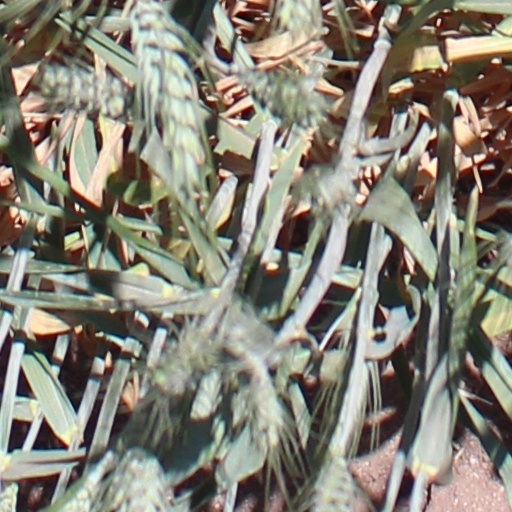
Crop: wheat